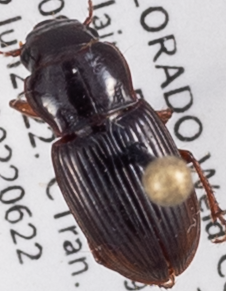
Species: Cratacanthus dubius
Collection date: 2022-06-22
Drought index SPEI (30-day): -0.998
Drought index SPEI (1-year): -1.466
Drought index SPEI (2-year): -1.45